British merchant seamen of World War II

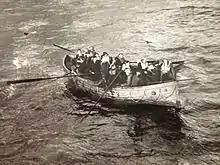
Seamen in a lifeboat about to be rescued

A review of a typical crew sailing aboard a typical British coal burning general cargo steamer in May 1940 revealed:-